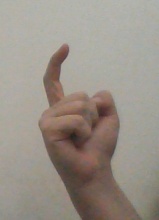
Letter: ra